1999 Cannes Film Festival

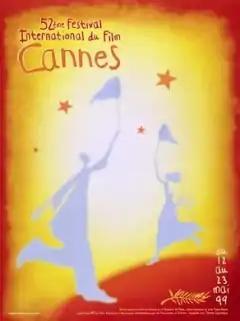
Official poster of the 52nd Cannes Film Festival featuring an original illustration by "Jean-Pierre Gendis".

The 52nd Cannes Film Festival took place from 12 to 23 May 1999. Canadian filmmaker David Cronenberg served as jury president for the main competition. Kristin Scott Thomas was the host for the opening and closing ceremonies.